List of international presidential trips made by Sauli Niinistö

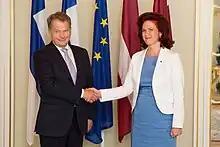
Sauli Niinistö with Solvita Āboltiņa

The following is a list of presidential trips made by Sauli Niinistö during his tenure as the 12th President of Finland, which began on 1 March 2012 and ended on 1 March 2024. During this time he travelled abroad 151 times.